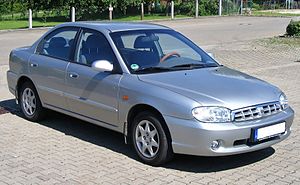
Kia Shuma
Kia Shuma var en lille mellemklassebil fra Kia Motors, som fandtes som såvel combi coupé som sedan.